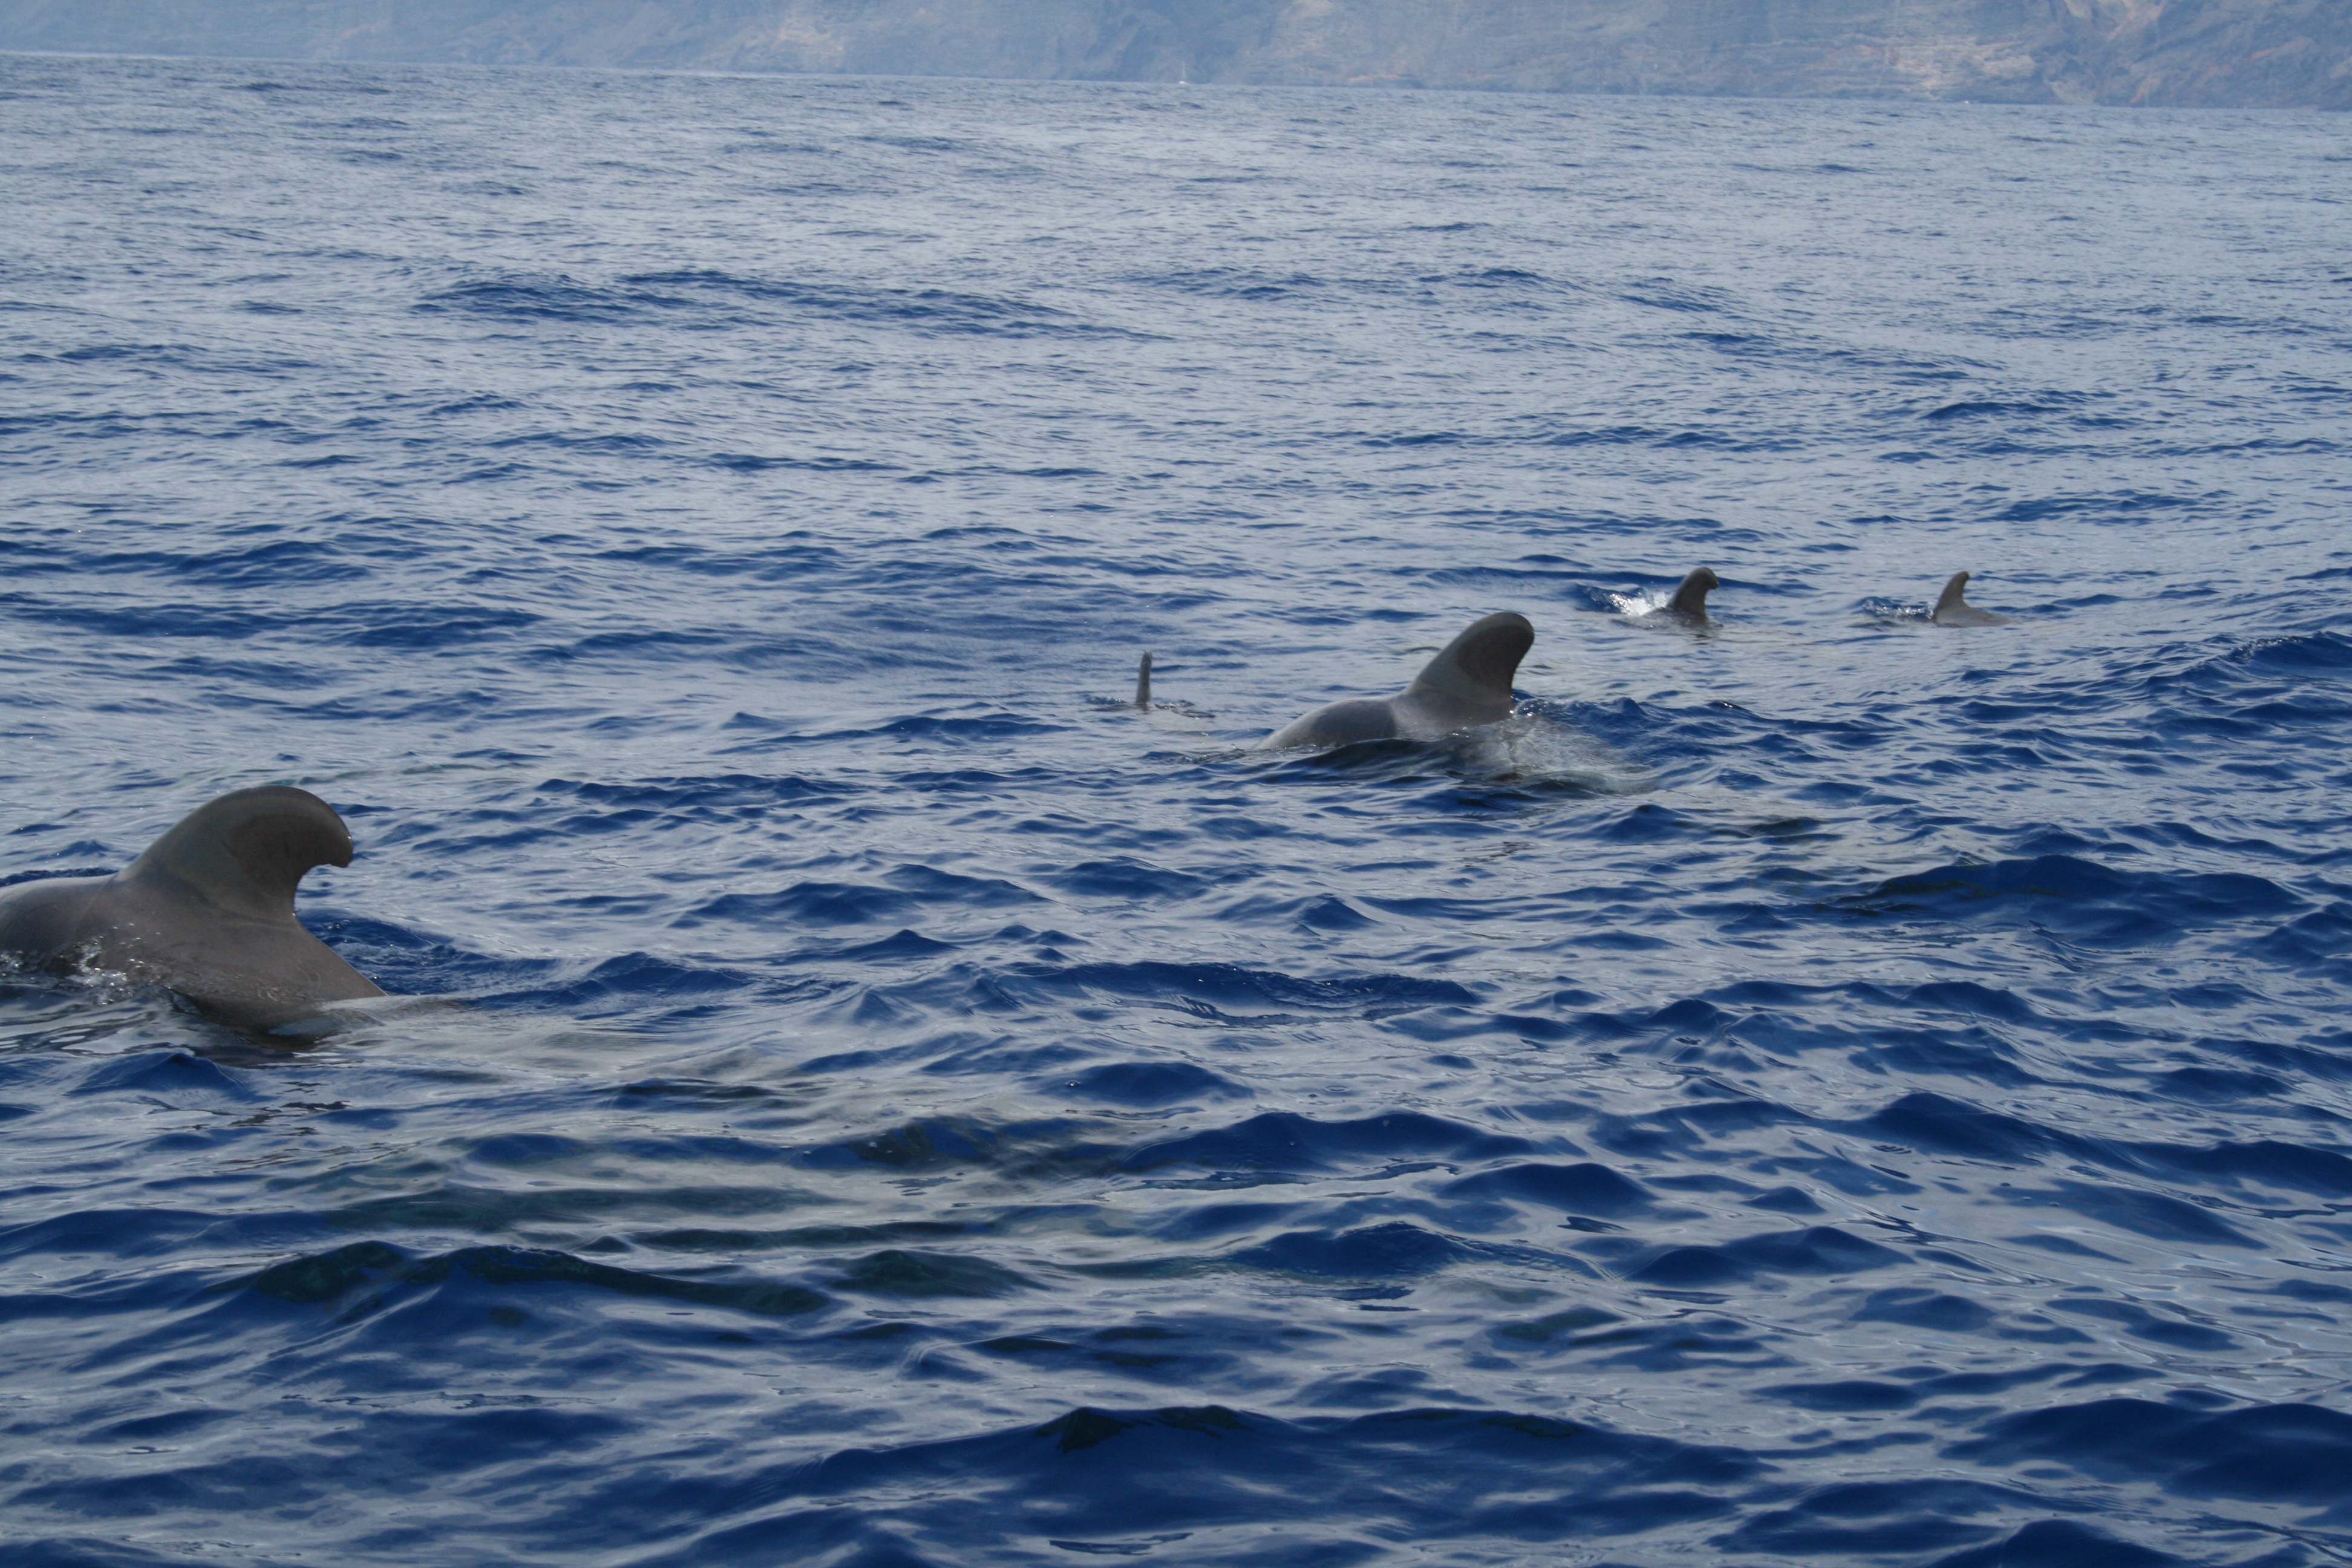
sea, ocean, mammal, arctic, spain, vertebrate, tenerife, vacancy, whale, dolphin, arctic ocean, marine mammal, marine biology, whales dolphins and porpoises